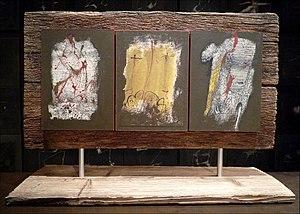
Pierre Saint-Paul et Philippe Henrion (2015), triptyque sur pied, 40 x 57 x 20, technique mixte
Pierre Sicre Saint-Paul, né à Castelnau-Magnoac le 17 juillet 1926 et mort le 15 septembre 2018 à Semur-en-Auxois, est un peintre, céramiste et créateur de tapisserie français. Peintre surtout abstrait, il est proche du surréalisme dans les années 1960-1970. Il apprend les techniques de la fresque avec Nicolaï Greschny, la céramique à Sant Vicens et la tapisserie avec Jean Lurçat.